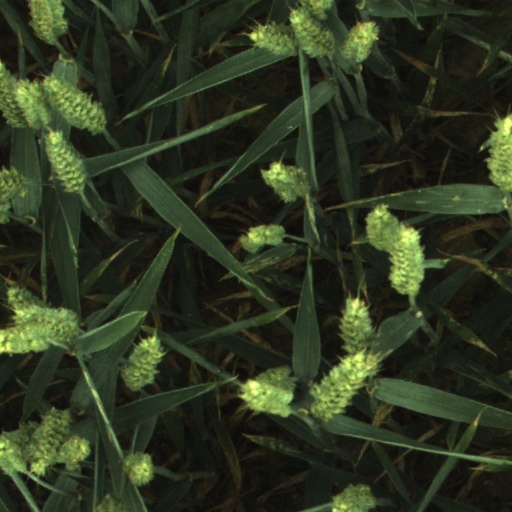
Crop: wheat